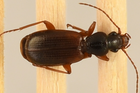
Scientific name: Cymindis neglecta
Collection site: Bartlett Experimental Forest NEON (BART), plot BART_068